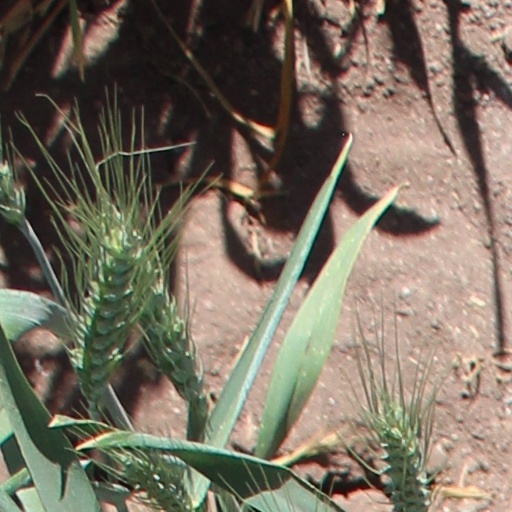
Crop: wheat